USS New Hampshire (1864)

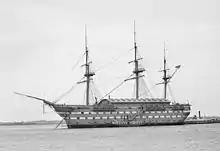
USS "New Hampshire" between 1890 and 1901

Renamed "New Hampshire" on 28 October 1863, the ship was launched on 23 April 1864, fitted out as a storeship and depot ship of the South Atlantic Blockading Squadron, and commissioned on 13 May 1864, Commodore Henry K. Thatcher in command.